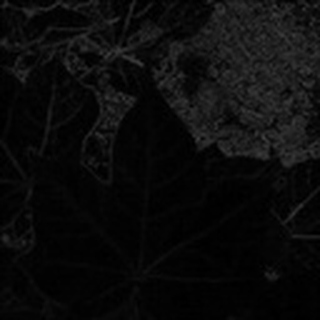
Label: healthy_cotton